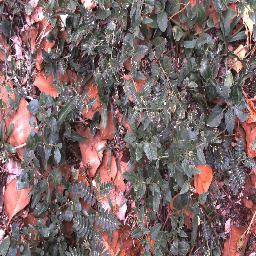
Label: negative